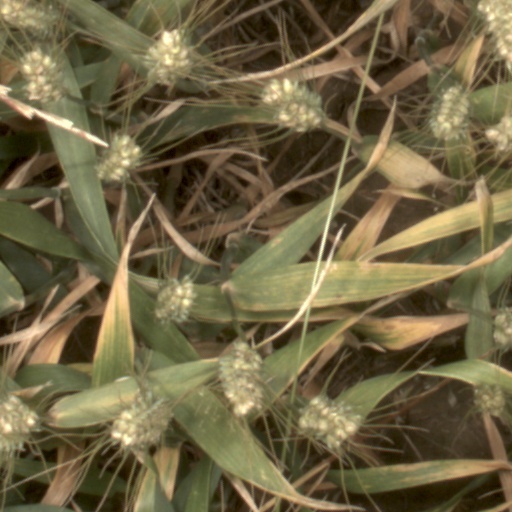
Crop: wheat